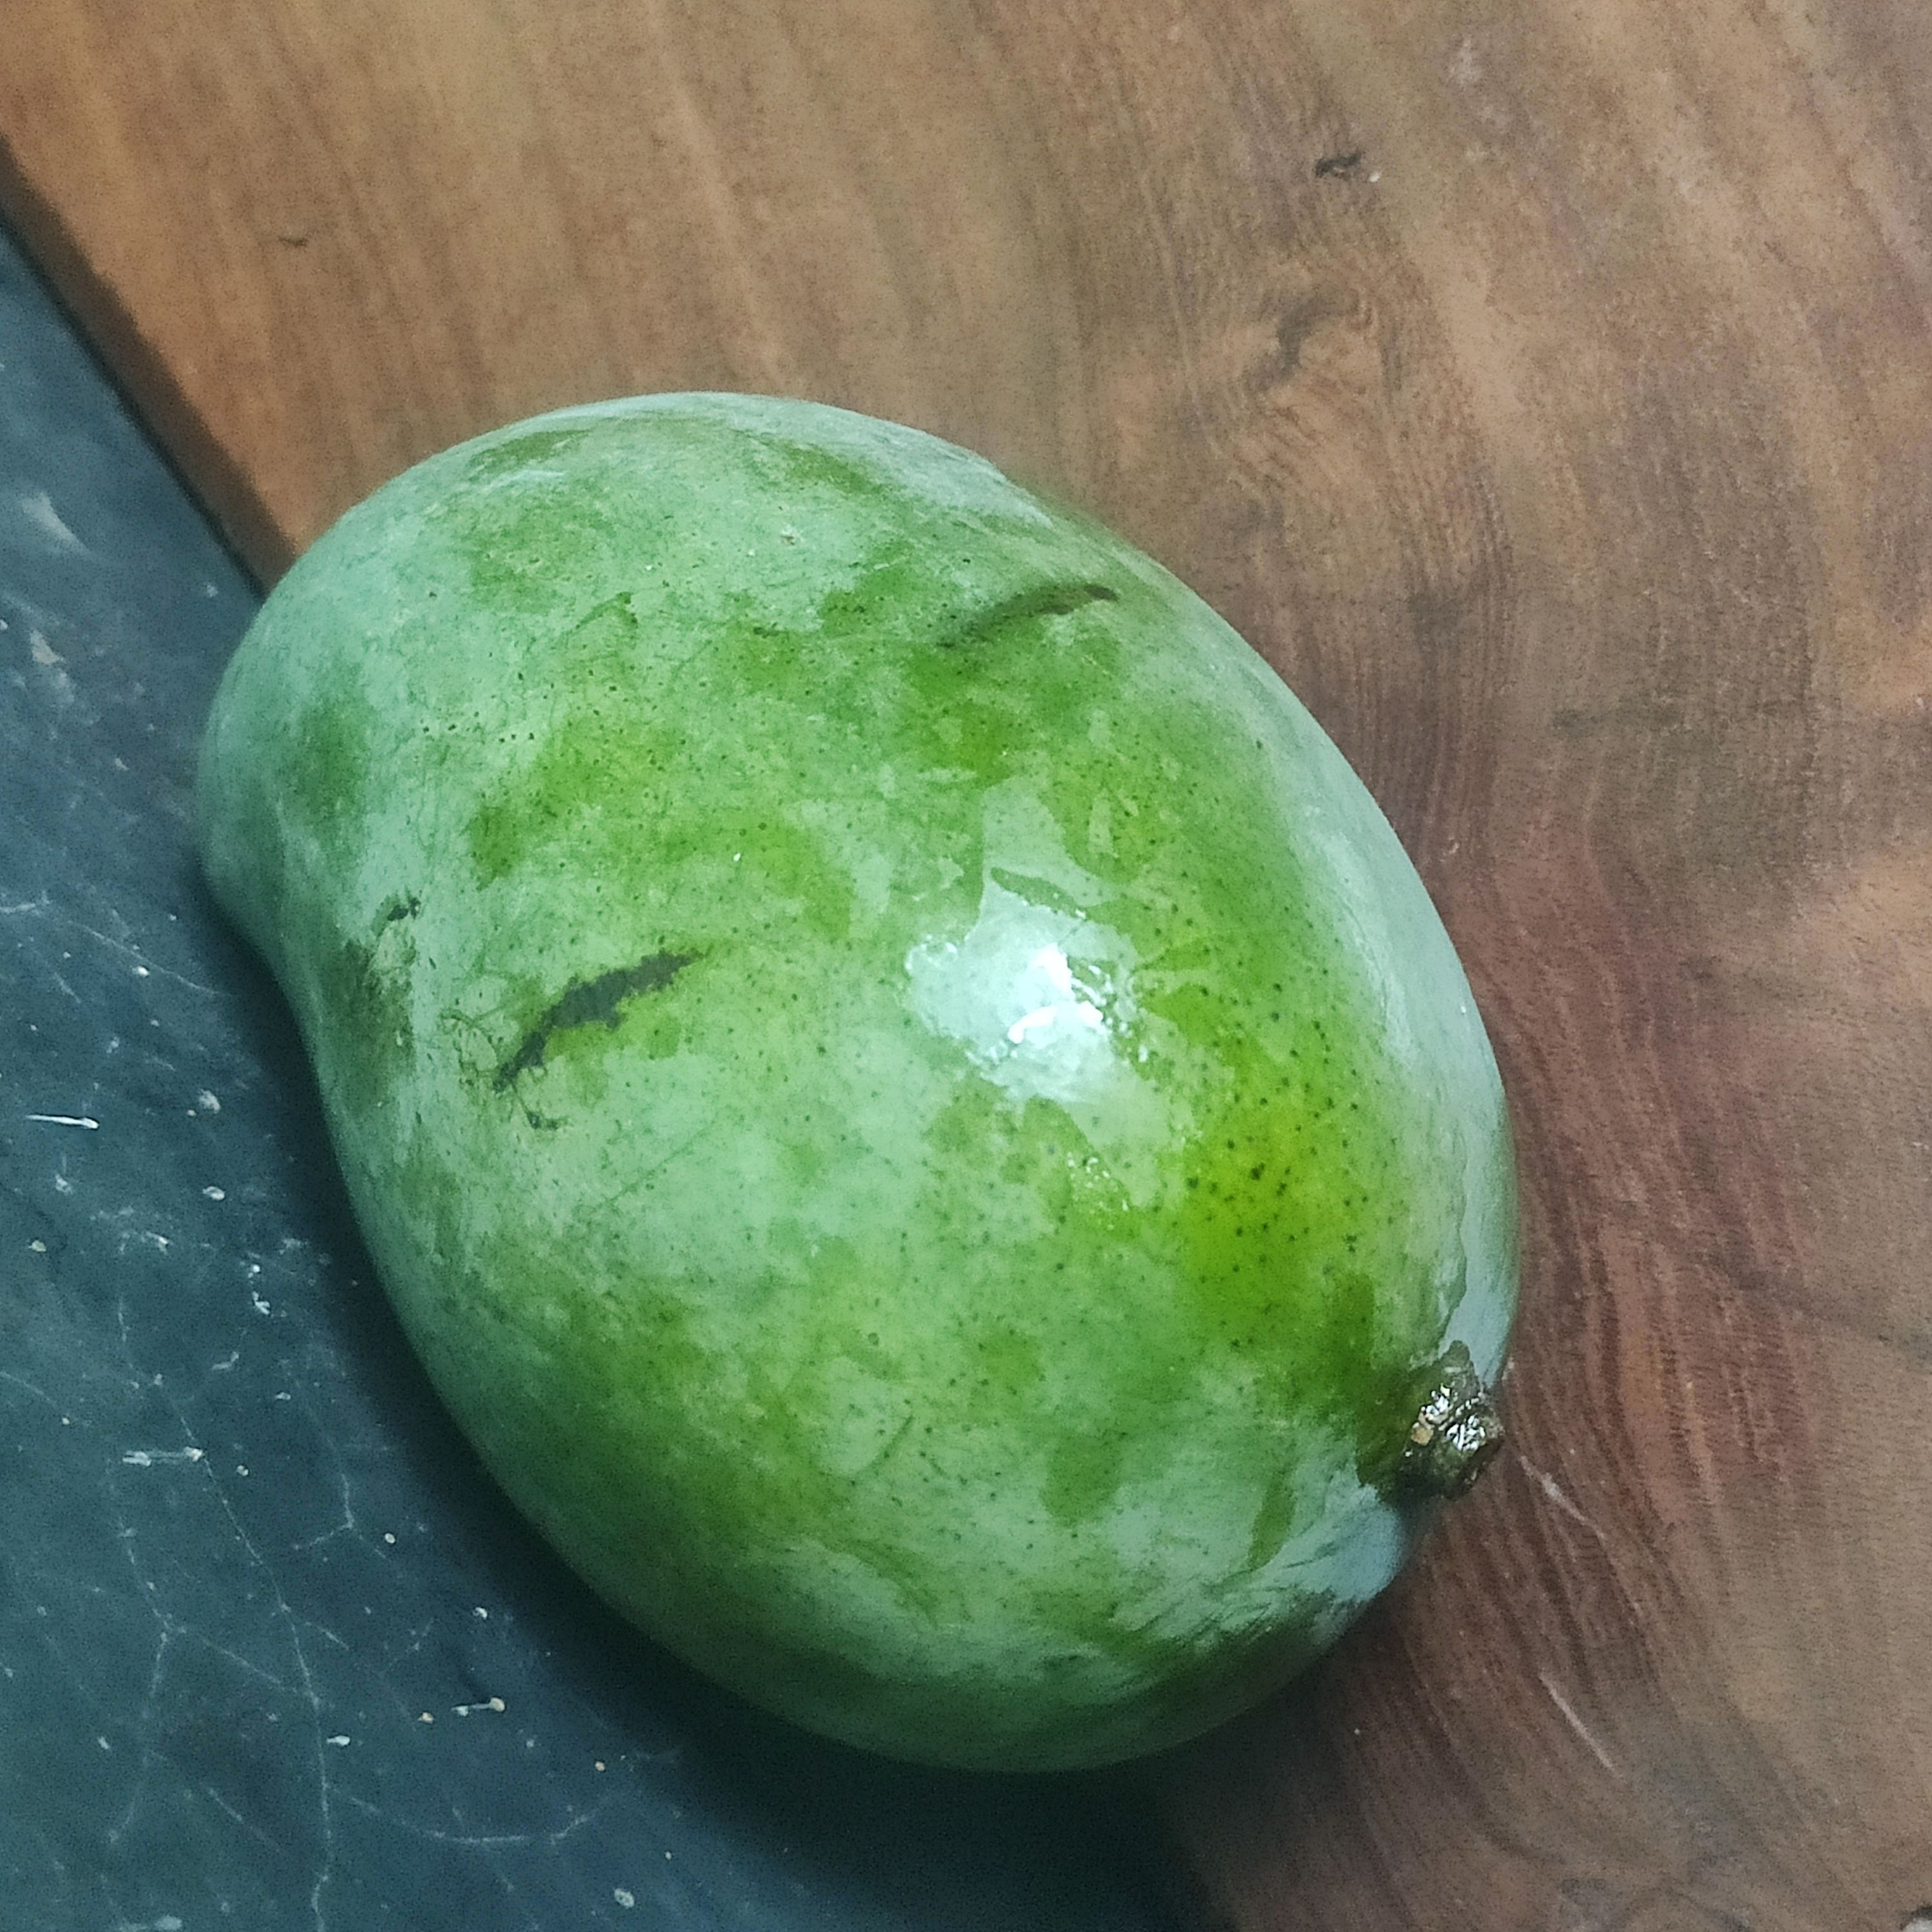
Fruit: mango
Grade: 1st-grade